Sarnia

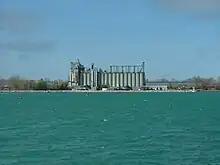
Sarnia's grain elevator

Ethnic French colonists, who came from Detroit, were the first European colonizers of what became Sarnia in about 1807–1810; their role is marked by a historic plaque installed by the Ontario Heritage Society. They were fur traders with the Huron and Three Fires Confederacy. At this time, the French Jesuits also established a mission near the Huron village on the river's east bank. Later, the men established farms, attracted other settlers, and stimulated growth in the area.